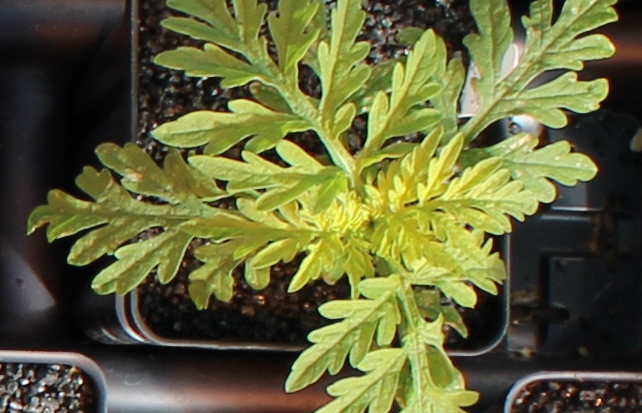
Label: Ragweed